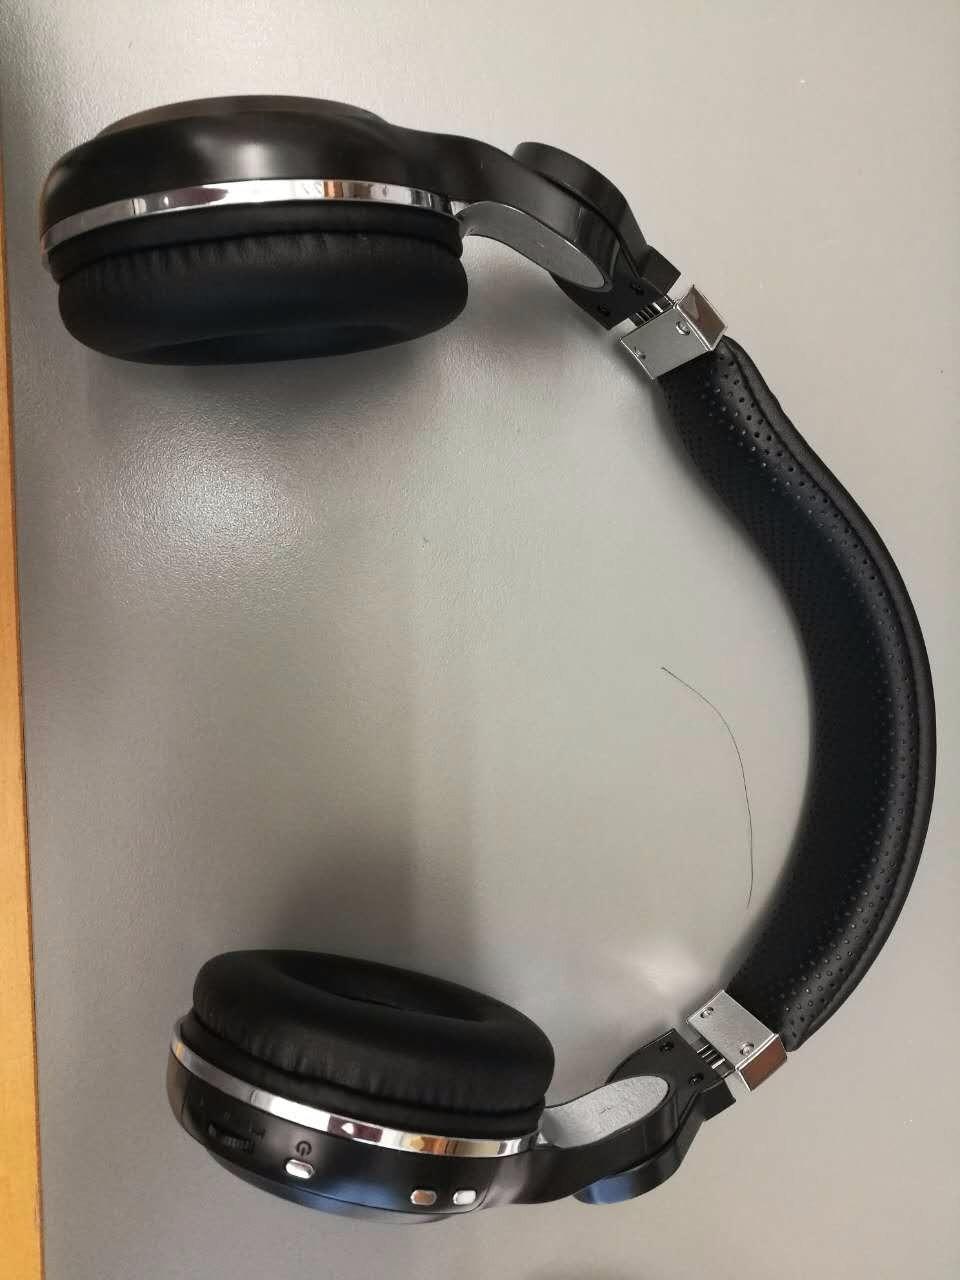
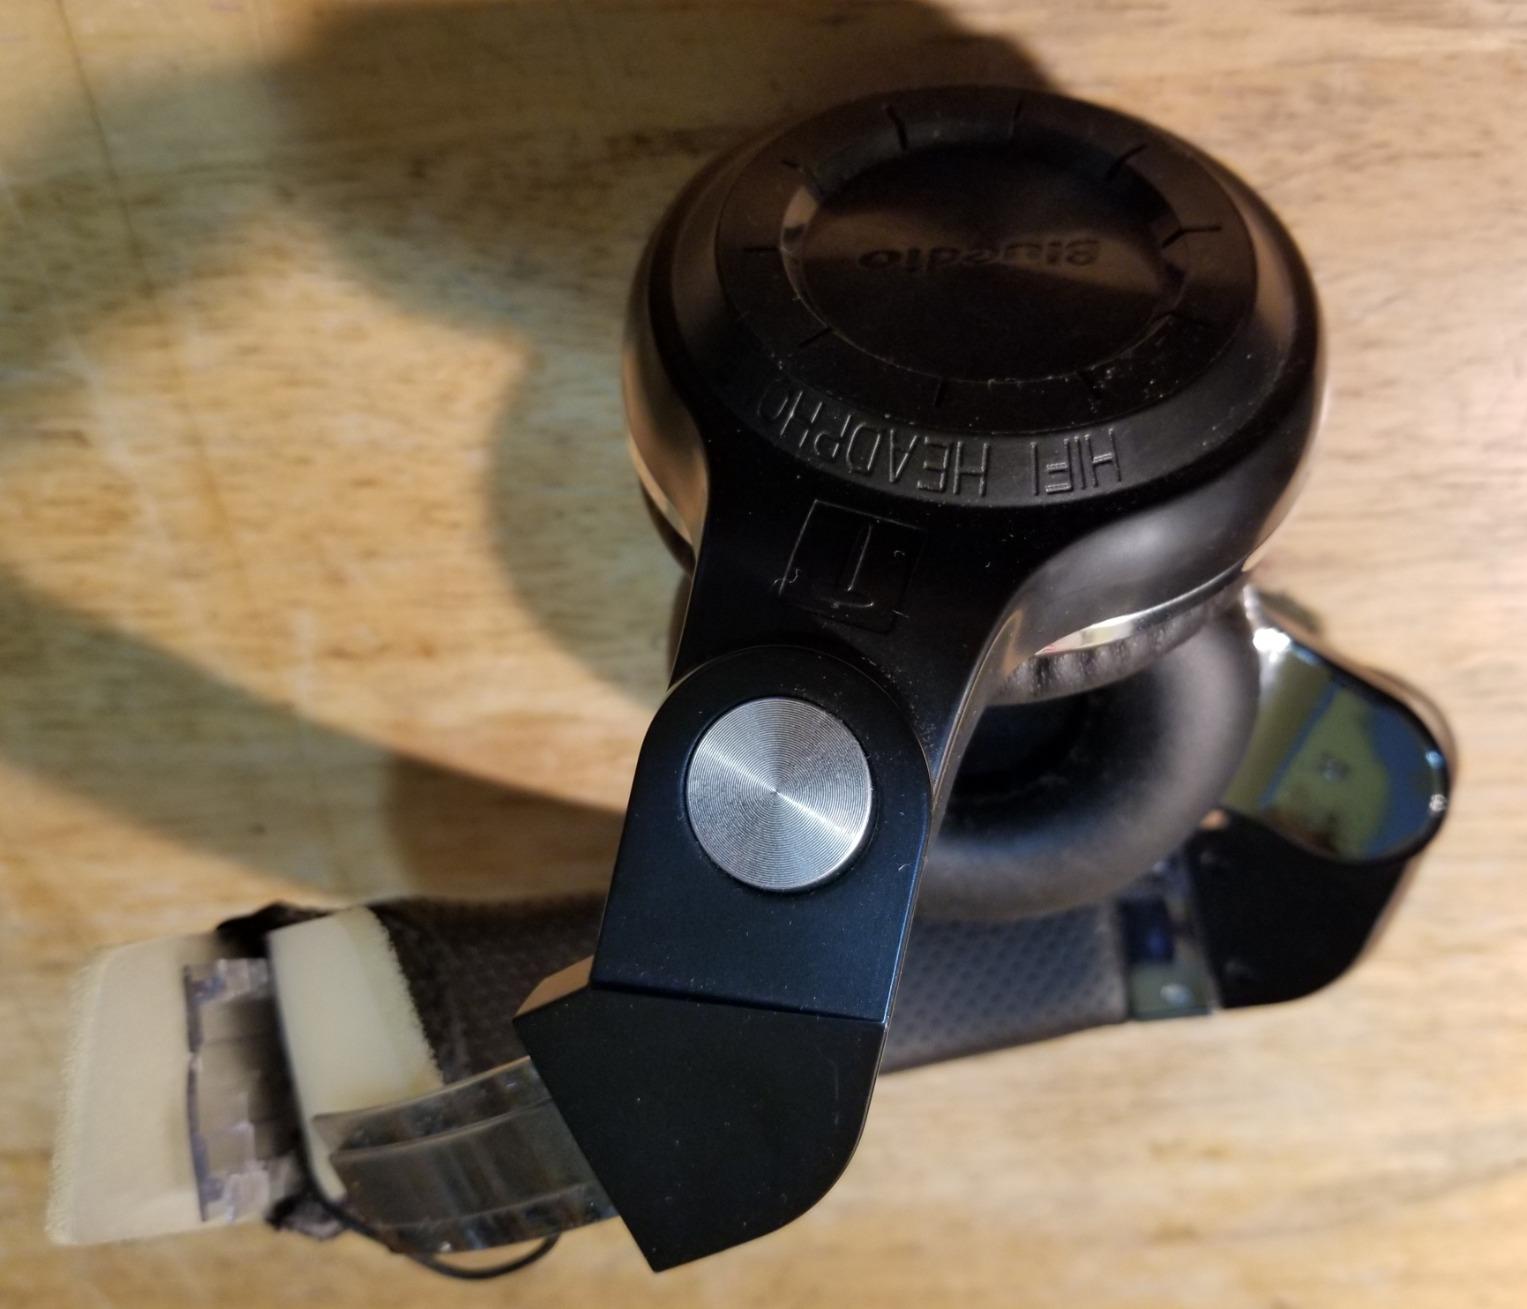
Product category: headphones
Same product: yes